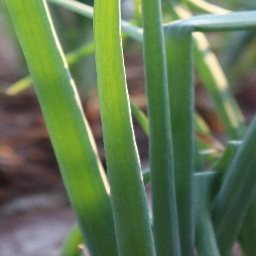
Label: healthy